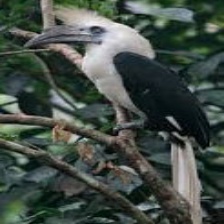
Species: WHITE CRESTED HORNBILL
Scientific name: TROPICRANUS ALBOCRISTATUS
ImageNet parent category: hornbill